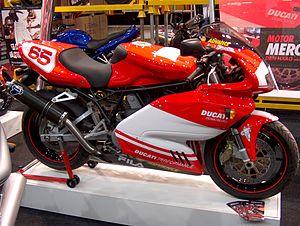
Les Supersport ou SS sont des modèles de moto issus de la gamme du constructeur italien Ducati.